Bill Elliott

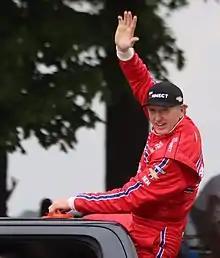
Elliott waves to fans during driver's introductions at Road America in 2018

After a 5th place finish at Bristol, Elliott had a chance to clinch the Winston Million Dollar Bonus in the next race, which was the 4th and "final leg" of the Winston Million Dollar promotion: the Southern 500 at Darlington. Multiple media outlets went to cover the race, as Elliott had the chance to collect the million dollar purse which at that time had never been done in stock car racing. Elliott started the race strong, but had to fend off tough competition throughout the race which included serious threats by Harry Gant and Dale Earnhardt, who dominated the early and middle portions of the race. Harry Gant led 84 laps before the engine gave way on his car, and Dale Earnhardt, who dominated most of the race leading 147 of the 367 laps, crashed out at around lap 318. In the final stages of the race, Elliott was leading and had to fend off a hard charging Cale Yarborough who was battling an ill-handling racecar after he broke a power-steering line. None the less, Elliott led 100 of the 367 laps and crossed the finish line first, winning the Southern 500 at Darlington, capturing his 10th win of the season, and winning the first ever Winston Million Dollar Bonus, which at the time was the largest single race payday in motorsports history. After the race, Elliott took a victory lap in a Pontiac Grand Am convertible with the President and CEO of Winston Tobacco Products at the time, Gerald H. Long, and NASCAR Hall of Famer Ned Jarrett conducting the victory interview. In victory lane, Long presented Elliott with the Winston Million Dollar Bonus while being showered with "Million Dollar Bills", which would then end up being one of Bill Elliott's infamous nicknames he would carry throughout his illustrious career. After the race, Elliott became the second NASCAR driver to be featured on the cover of "Sports Illustrated", following Cale Yarborough after his win in the 1977 Daytona 500.